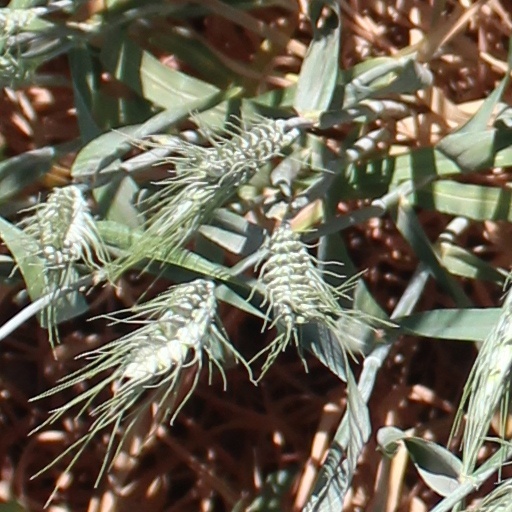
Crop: wheat